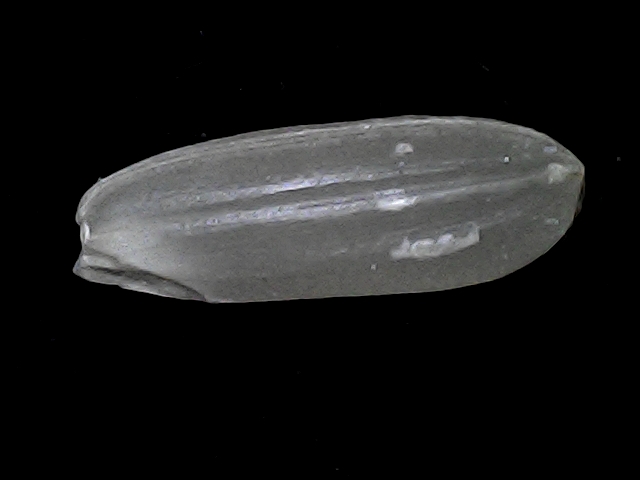
Rice variety: BRRI67